Surface plasmon

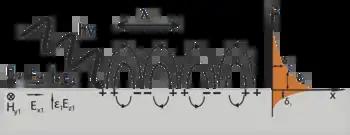
Schematic representation of an electron density wave propagating along a metal–dielectric interface. The charge density oscillations and associated electromagnetic fields are called surface plasmon-polariton waves. The exponential dependence of the electromagnetic field intensity on the distance away from the interface is shown on the right. These waves can be excited very efficiently with light in the visible range of the electromagnetic spectrum.

Surface plasmons (SPs) are coherent delocalized electron oscillations that exist at the interface between any two materials where the real part of the dielectric function changes sign across the interface (e.g. a metal-dielectric interface, such as a metal sheet in air). SPs have lower energy than bulk (or volume) plasmons which quantise the longitudinal electron oscillations about positive ion cores within the bulk of an electron gas (or plasma).